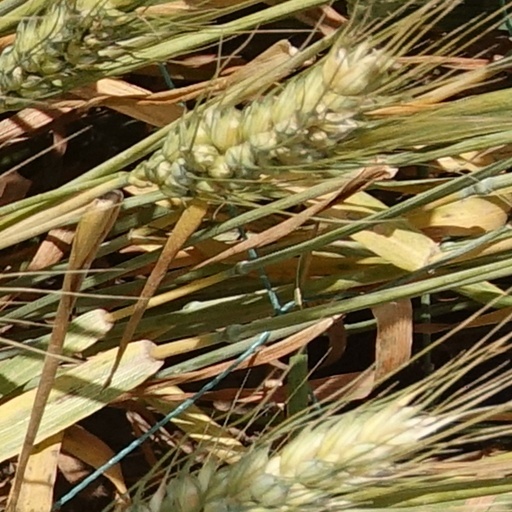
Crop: wheat